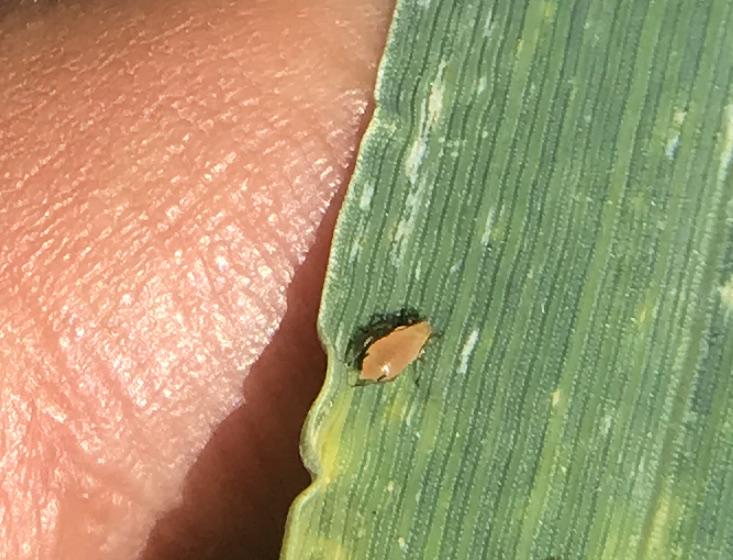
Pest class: english_grain_aphid